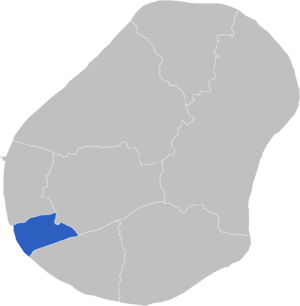
Carte de localisation de la circonscription électorale de Boe, Nauru
Boe, en nauruan Boi, est un des quatorze districts et une des huit circonscriptions électorales de Nauru.